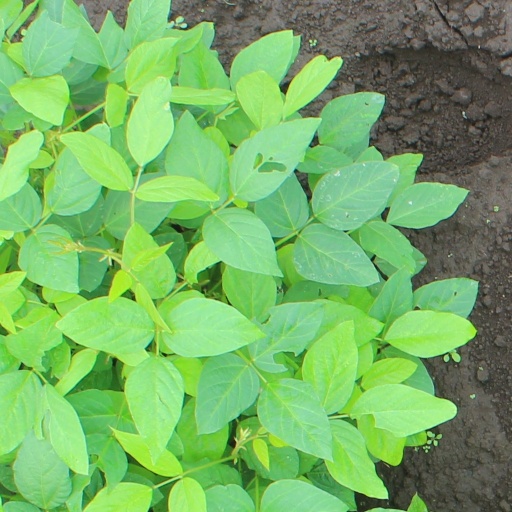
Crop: soybean